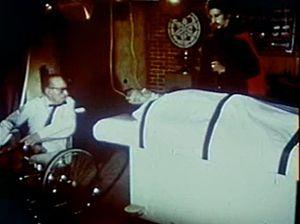
Dracula contre Frankenstein est un film américain réalisé par Al Adamson, sorti en 1971.